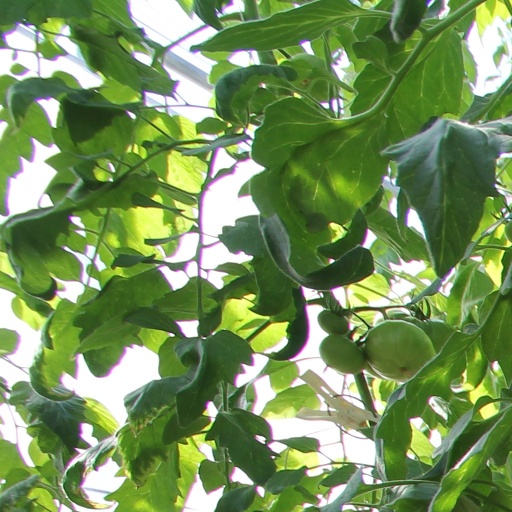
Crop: tomato